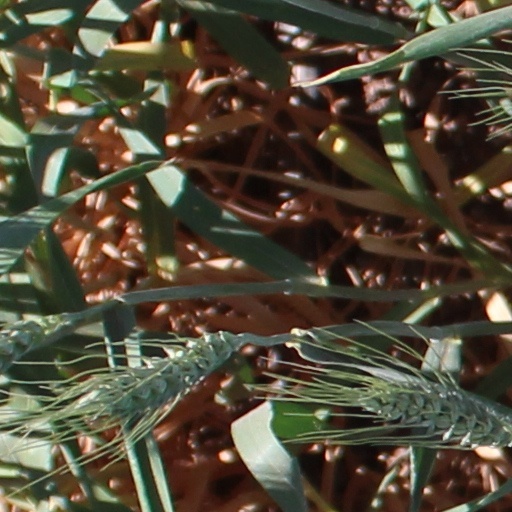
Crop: wheat